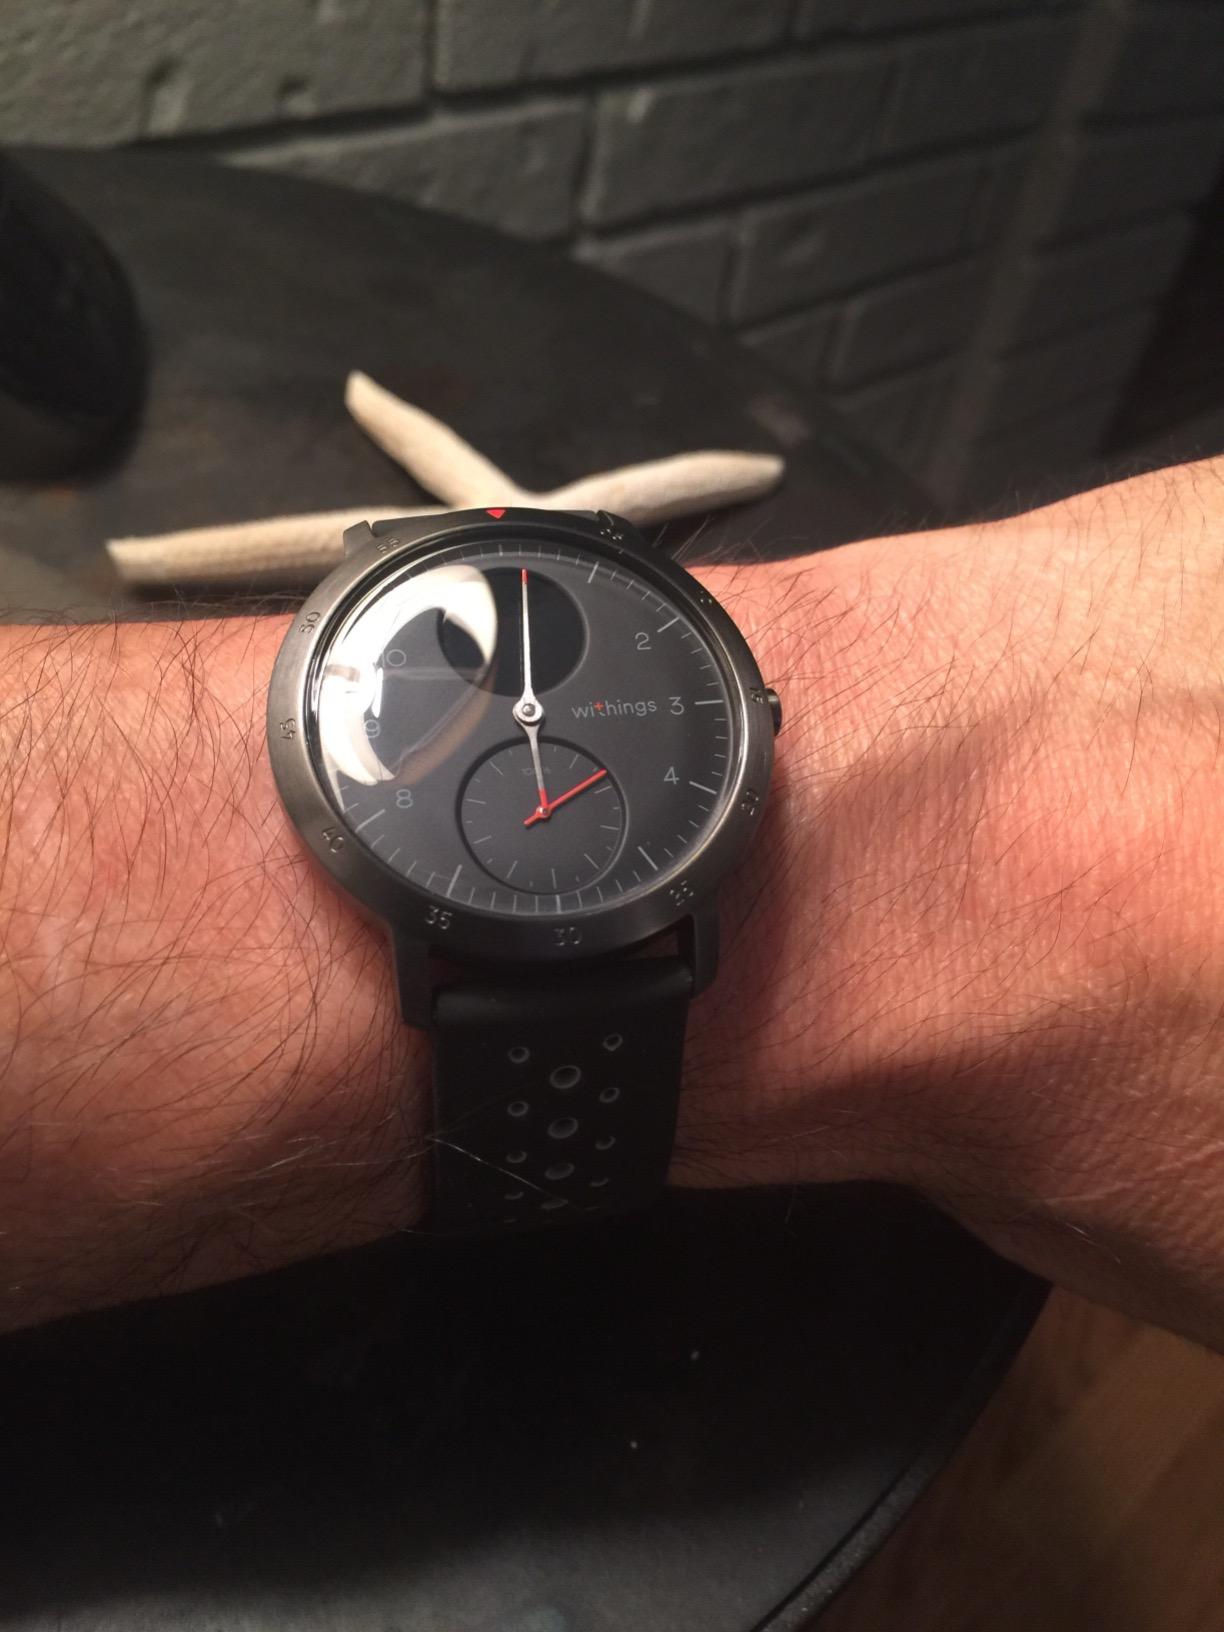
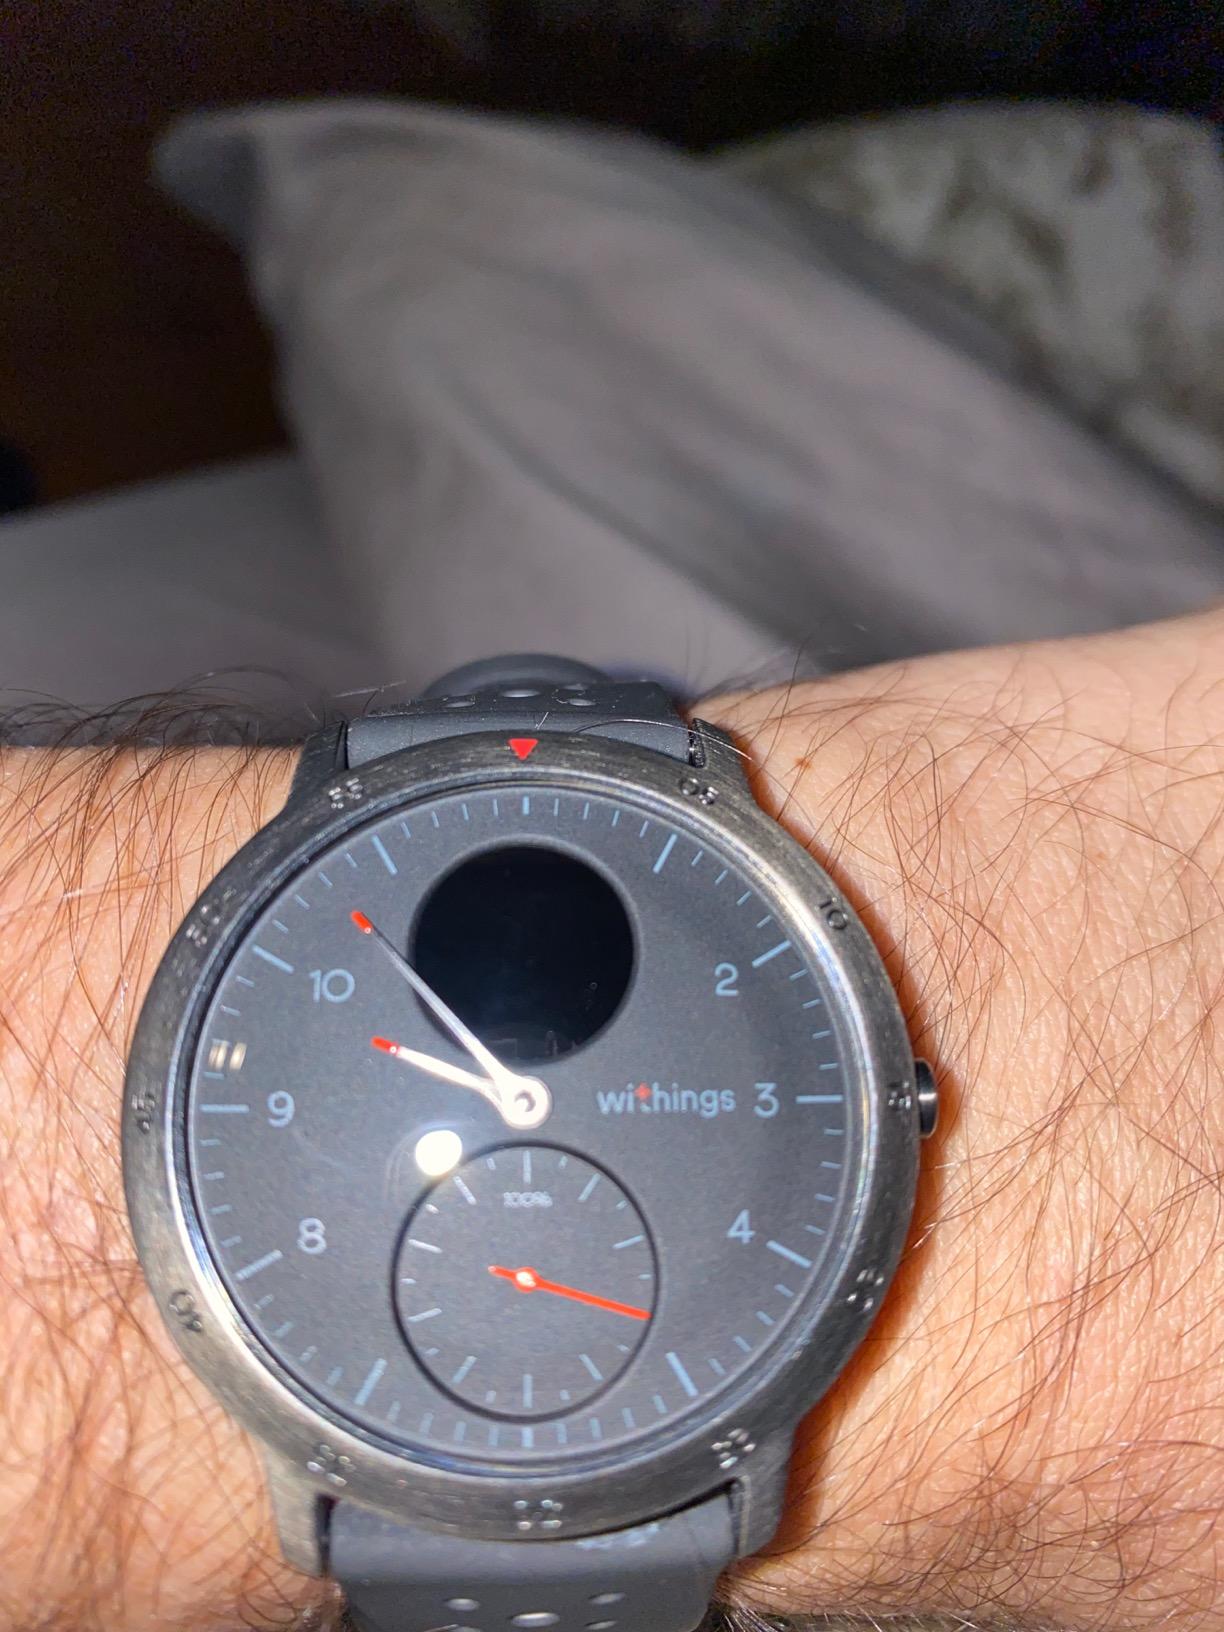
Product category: smartwatch
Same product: yes